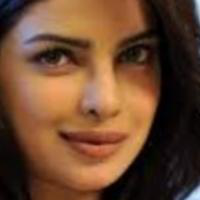
Age group: age 21-30